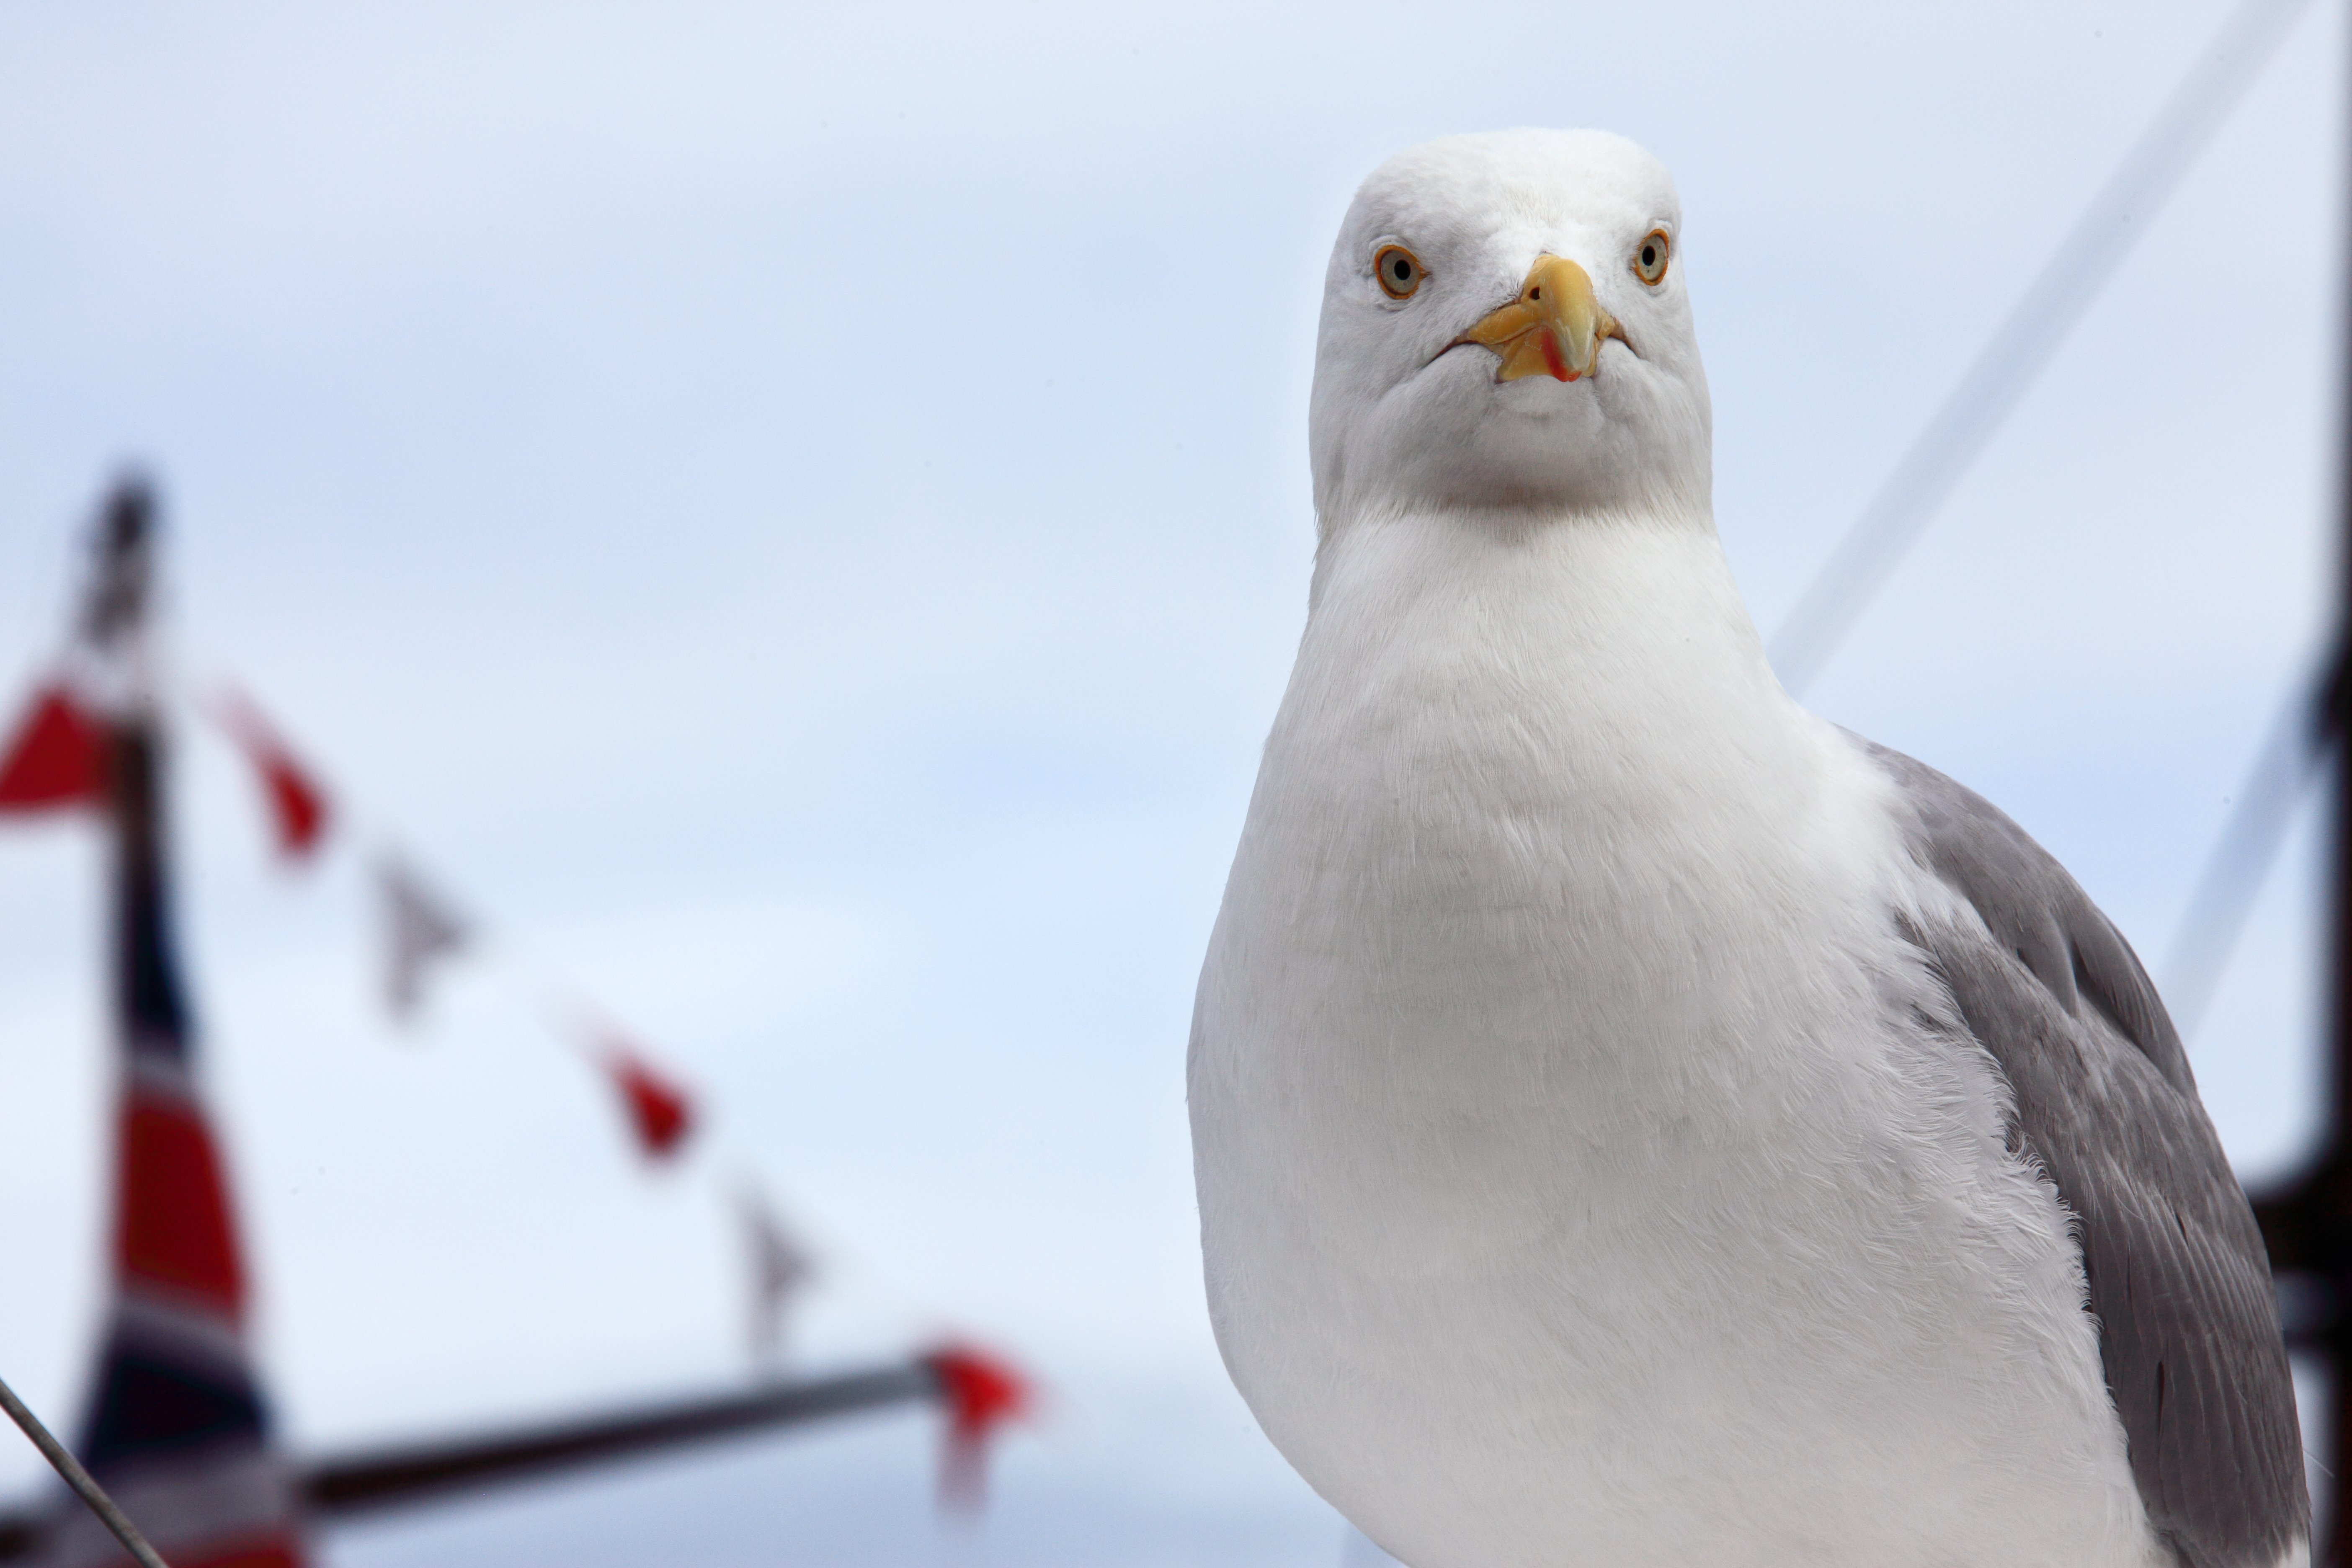
sea, bird, wing, white, boat, animal, seabird, ship, seagull, looking, wildlife, gull, beak, feather, fauna, eyes, feathers, eye, look, vertebrate, proud, charadriiformes